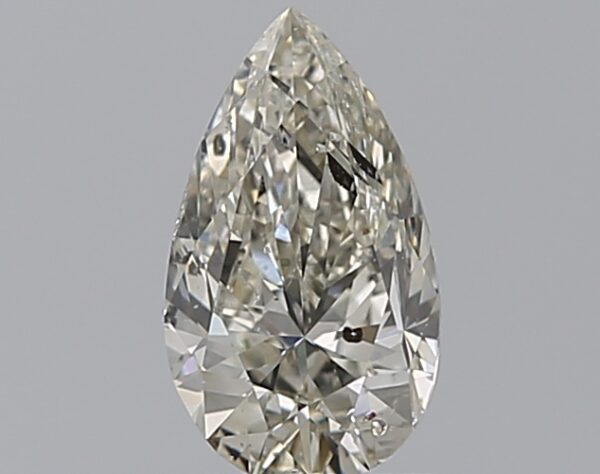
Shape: pear
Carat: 1
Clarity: I1
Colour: K
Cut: GD
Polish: VG
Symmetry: GD
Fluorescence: F
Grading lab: GIA
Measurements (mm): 8.97 x 5.18 x 3.46